Yinnar, Victoria

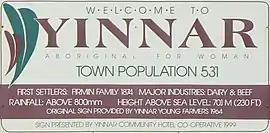

Yinnar is a rural Australian township located in the Latrobe Valley in central Gippsland, Victoria, Australia. At the 2016 census, Yinnar had a population of 907. The origin of the name "Yinnar" is believed to have been derived from the local Aboriginal term "yinnar", meaning "woman".